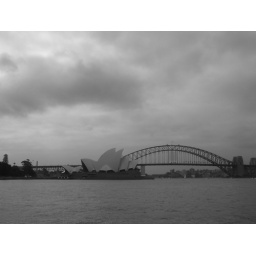
sydney opera house and harbour bridge in background.